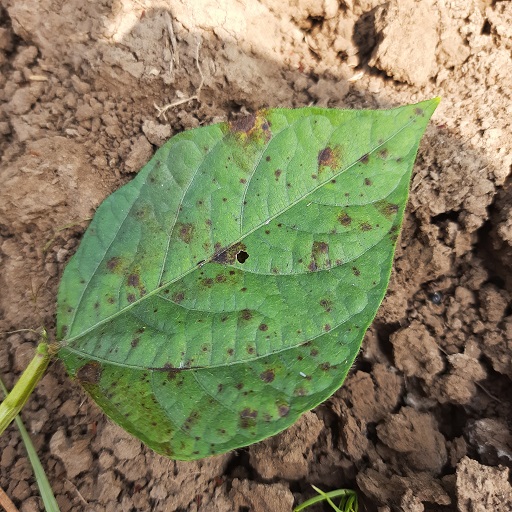
Label: Anthracnose